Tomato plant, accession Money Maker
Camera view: tilt-top (135 deg); turntable rotation: 60 degrees
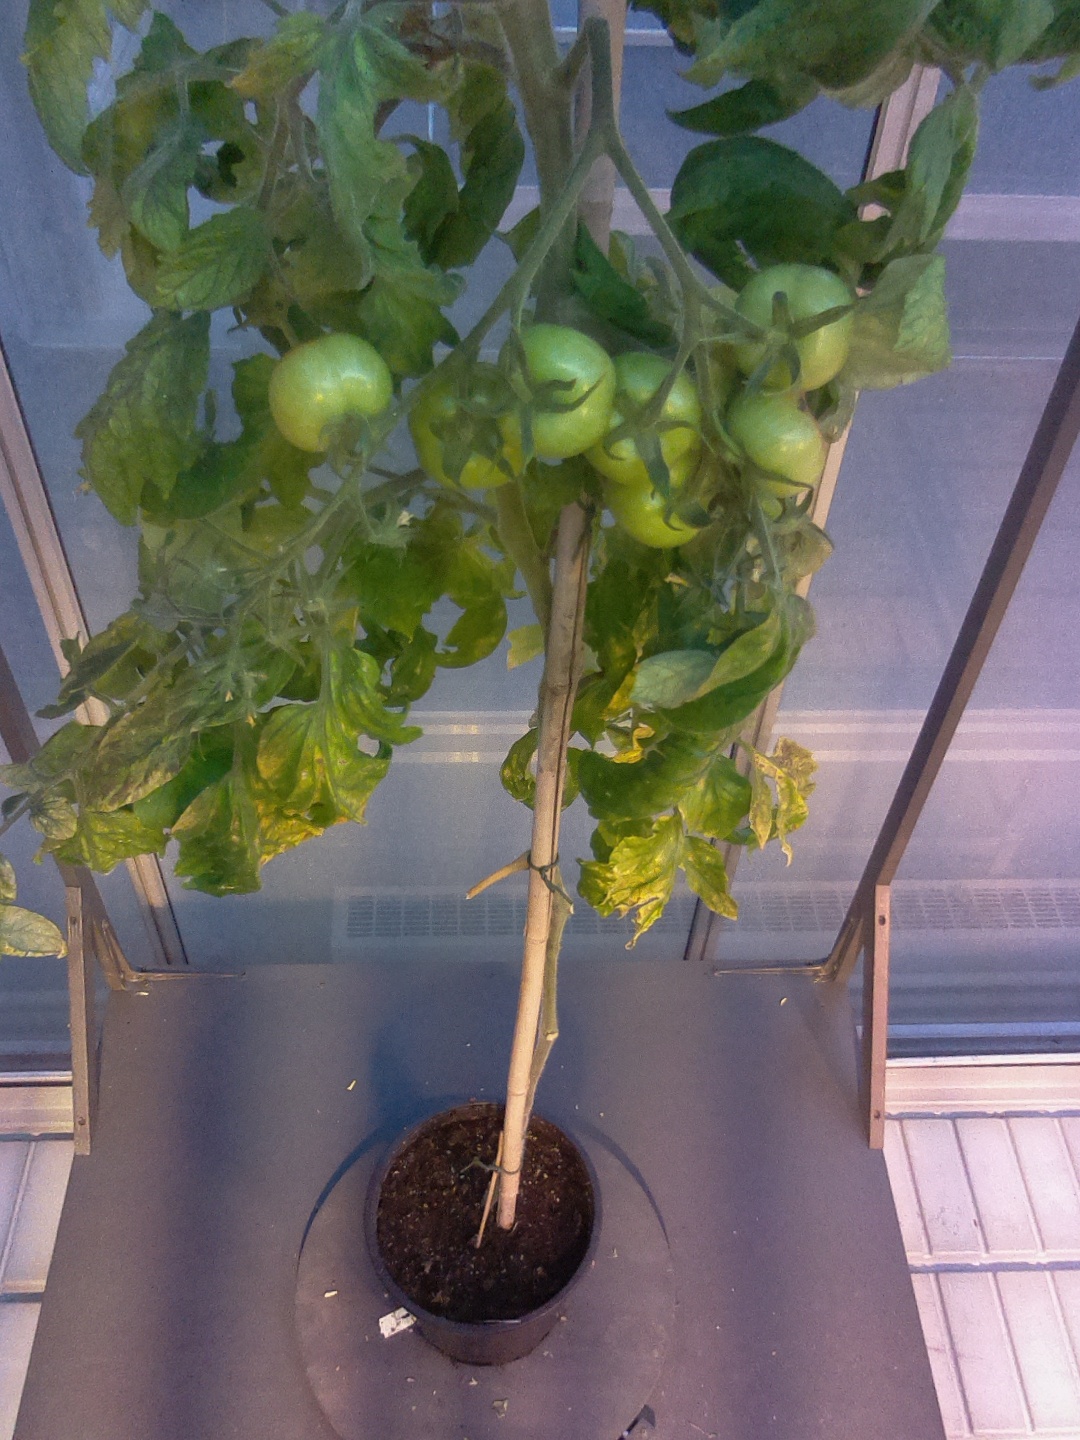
BBCH growth stage 80: fruits start showing typical ripe color (orange -> red)